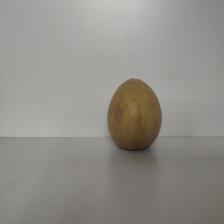
Size: Large